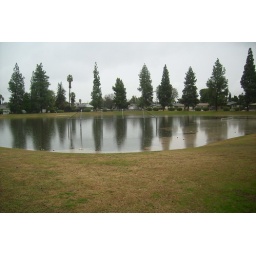
Here's a photo of the dog park/soccer field almost completely covered by rain